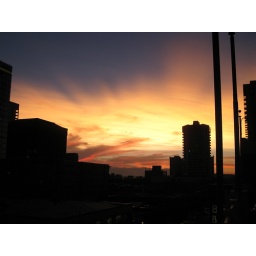
This picture shows more how the sky is just blue where it's not lit by the sun.